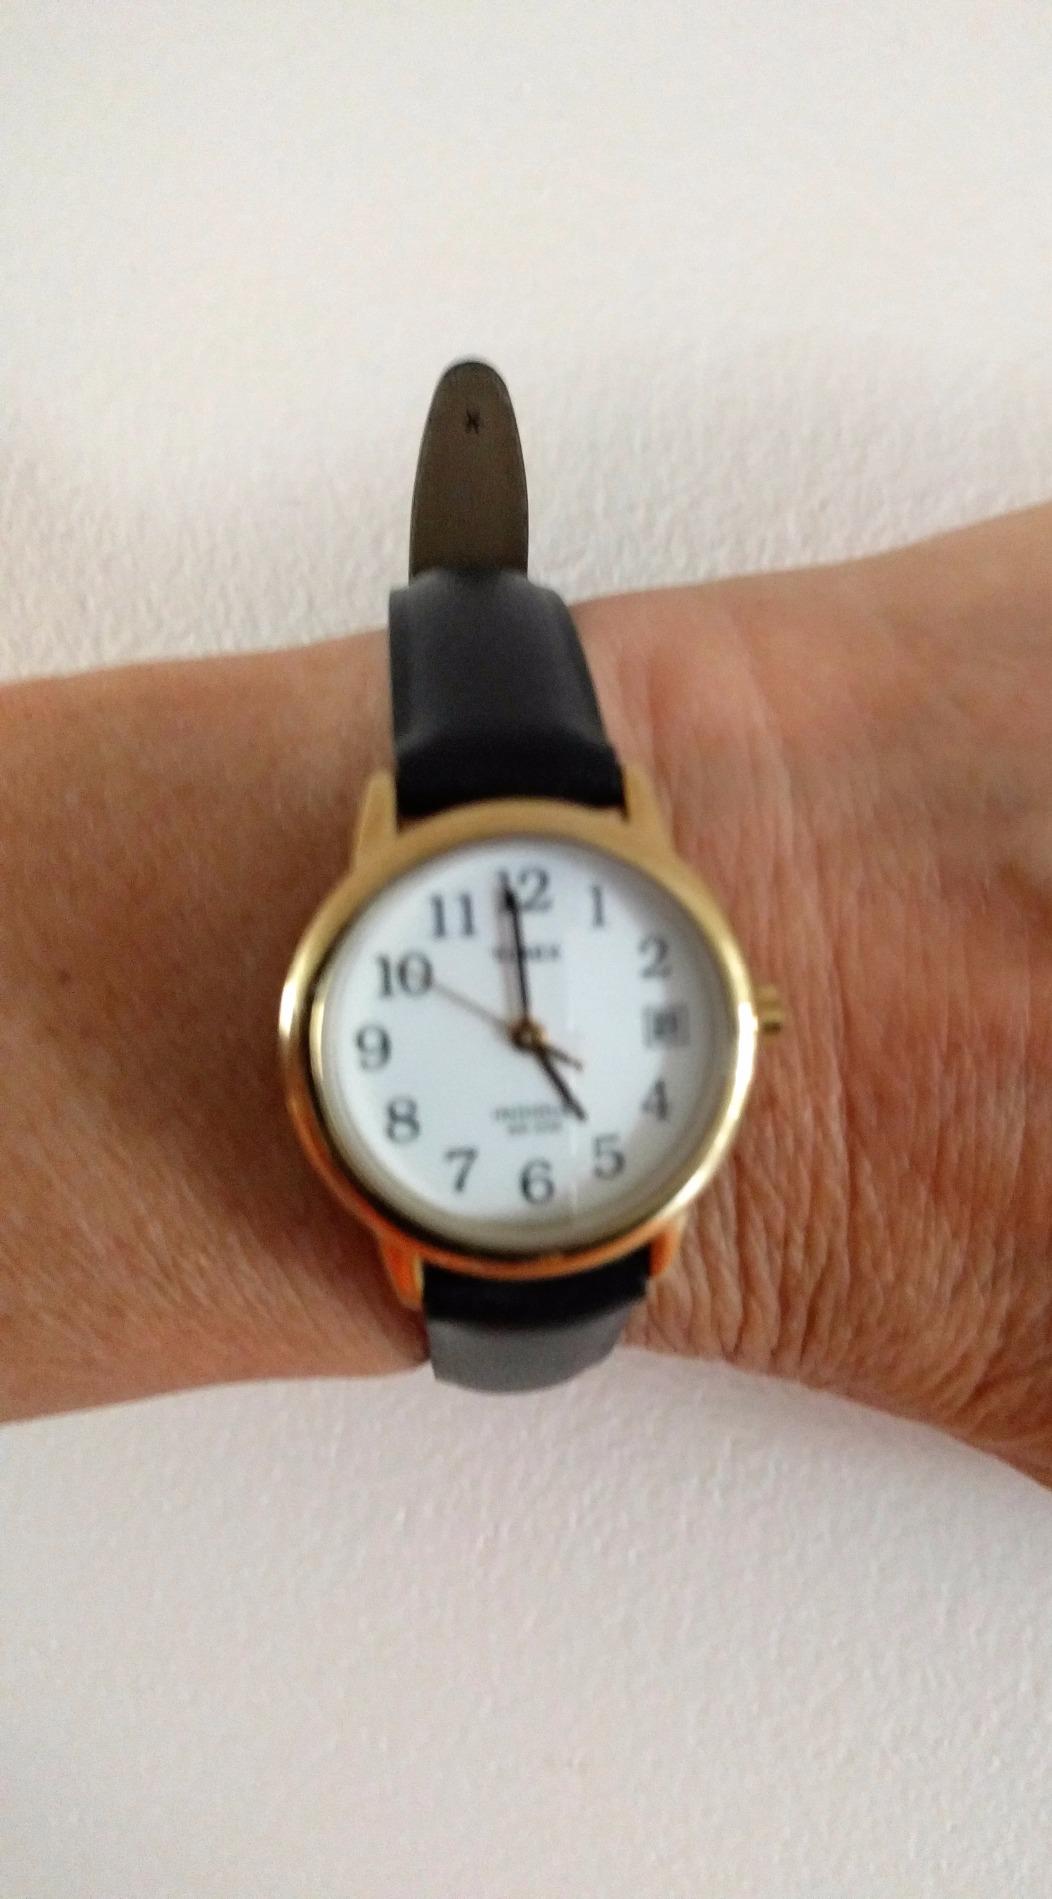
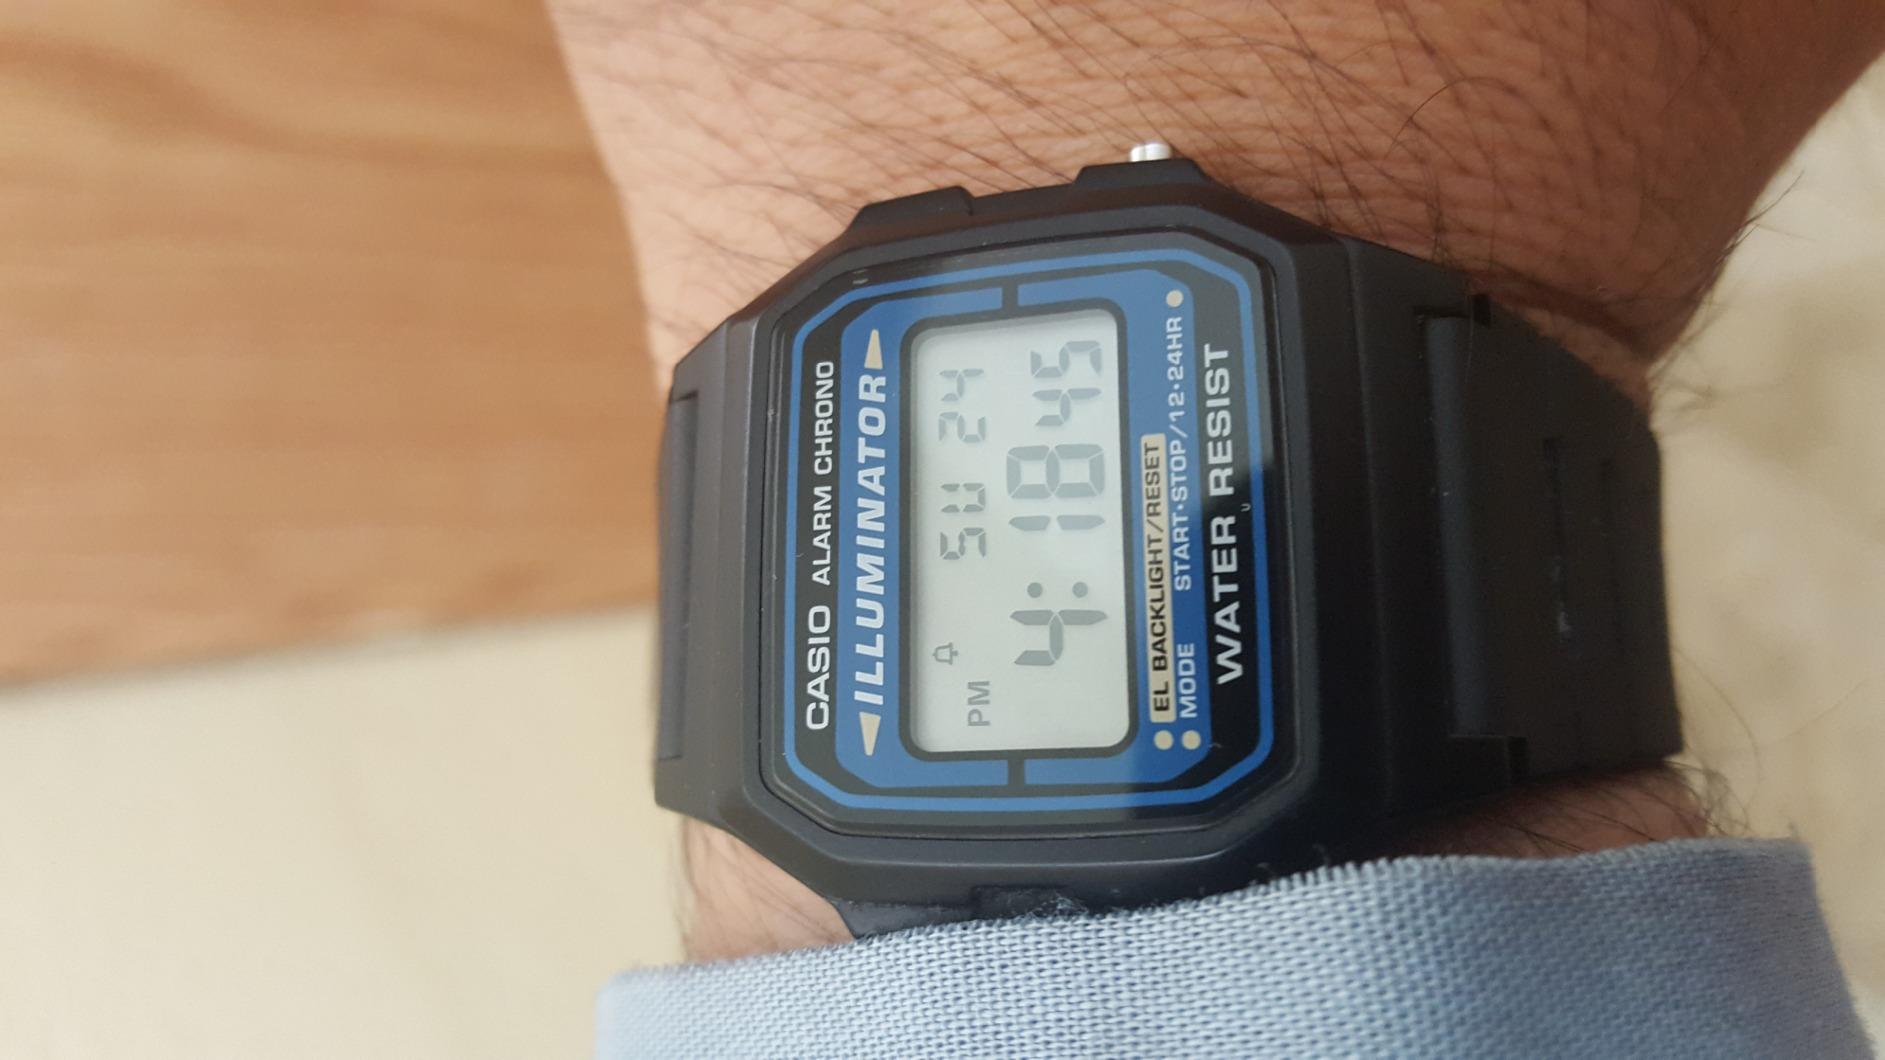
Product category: accessories_watch
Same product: no